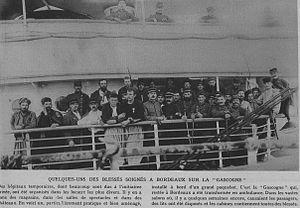
Des blessés soigné sur le baquebot La Gascogne, en rade de bOrdeau, posent.